Lone Pine, California

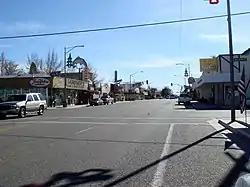
U.S. Route 395 makes up the main street in Lone Pine

Serving the area with a runway, Lone Pine Airport (FAA identifier: O26) is located approximately one mile (1.6 km) southeast of town at .